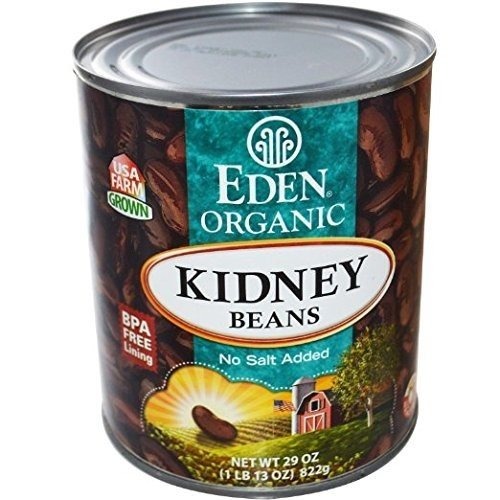
Item Name: EDEN FOODS BEAN CAN KDNY DRK RED ORG, 29 OZ
Value: 29.0
Unit: Fl Oz

Price: 6.49